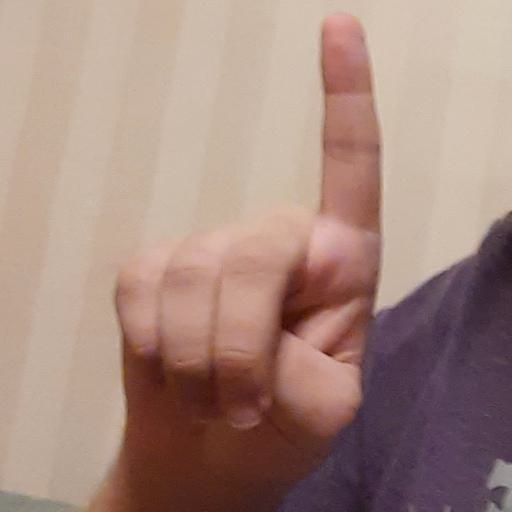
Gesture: one